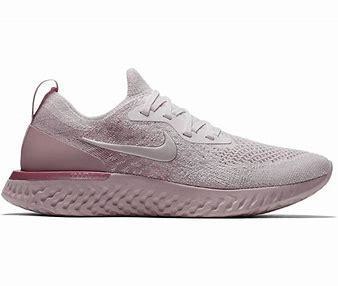
Brand: Nike
Model: Epic React Flyknit 2